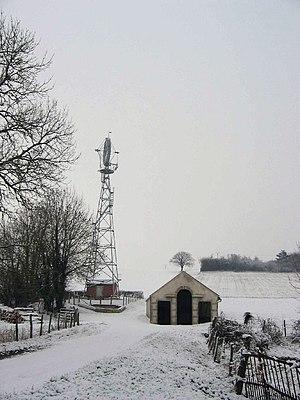
éolienne et lavoir de Vignol (Nièvre) sous la neige
Vignol est une commune française située dans le département de la Nièvre, en région Bourgogne-Franche-Comté.
L'éolienne et lavoir de Vignol est un lavoir muni d’une éolienne Bollée située à Vignol dans le département de la Nièvre, en France.
Cet article recense les monuments historiques protégés au titre du Patrimoine du XXᵉ siècle du département de la Nièvre, en France.